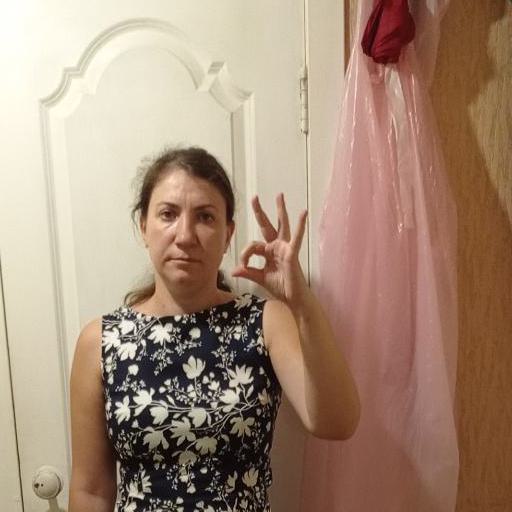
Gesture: ok